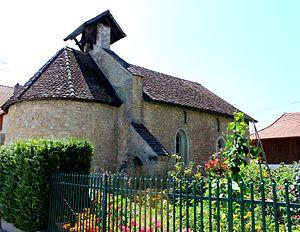
Suisse, canton de Vaud, Avenches, Temple à Donatyre.
Donatyre est une localité de la commune suisse d'Avenches dans le canton de Vaud, située non loin du lac de Morat.
Le temple de Donatyre, anciennement église Sainte-Thècle, est un temple protestant situé dans le village de Donatyre, dans la commune vaudoise d'Avenches, en Suisse.